Double Crossed (film)

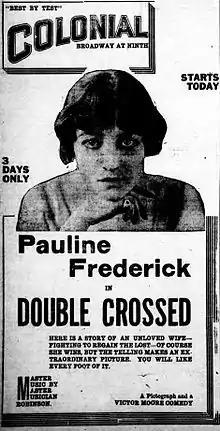
Newspaper advertisement

Double Crossed is a 1917 American silent drama film directed by Robert G. Vignola and starred Pauline Frederick and Crauford Kent. Produced by Famous Players–Lasky and distributed by Paramount Pictures, the film's story was written by Hector Turnbull and the scenario by Eve Unsell. This film is now considered lost.